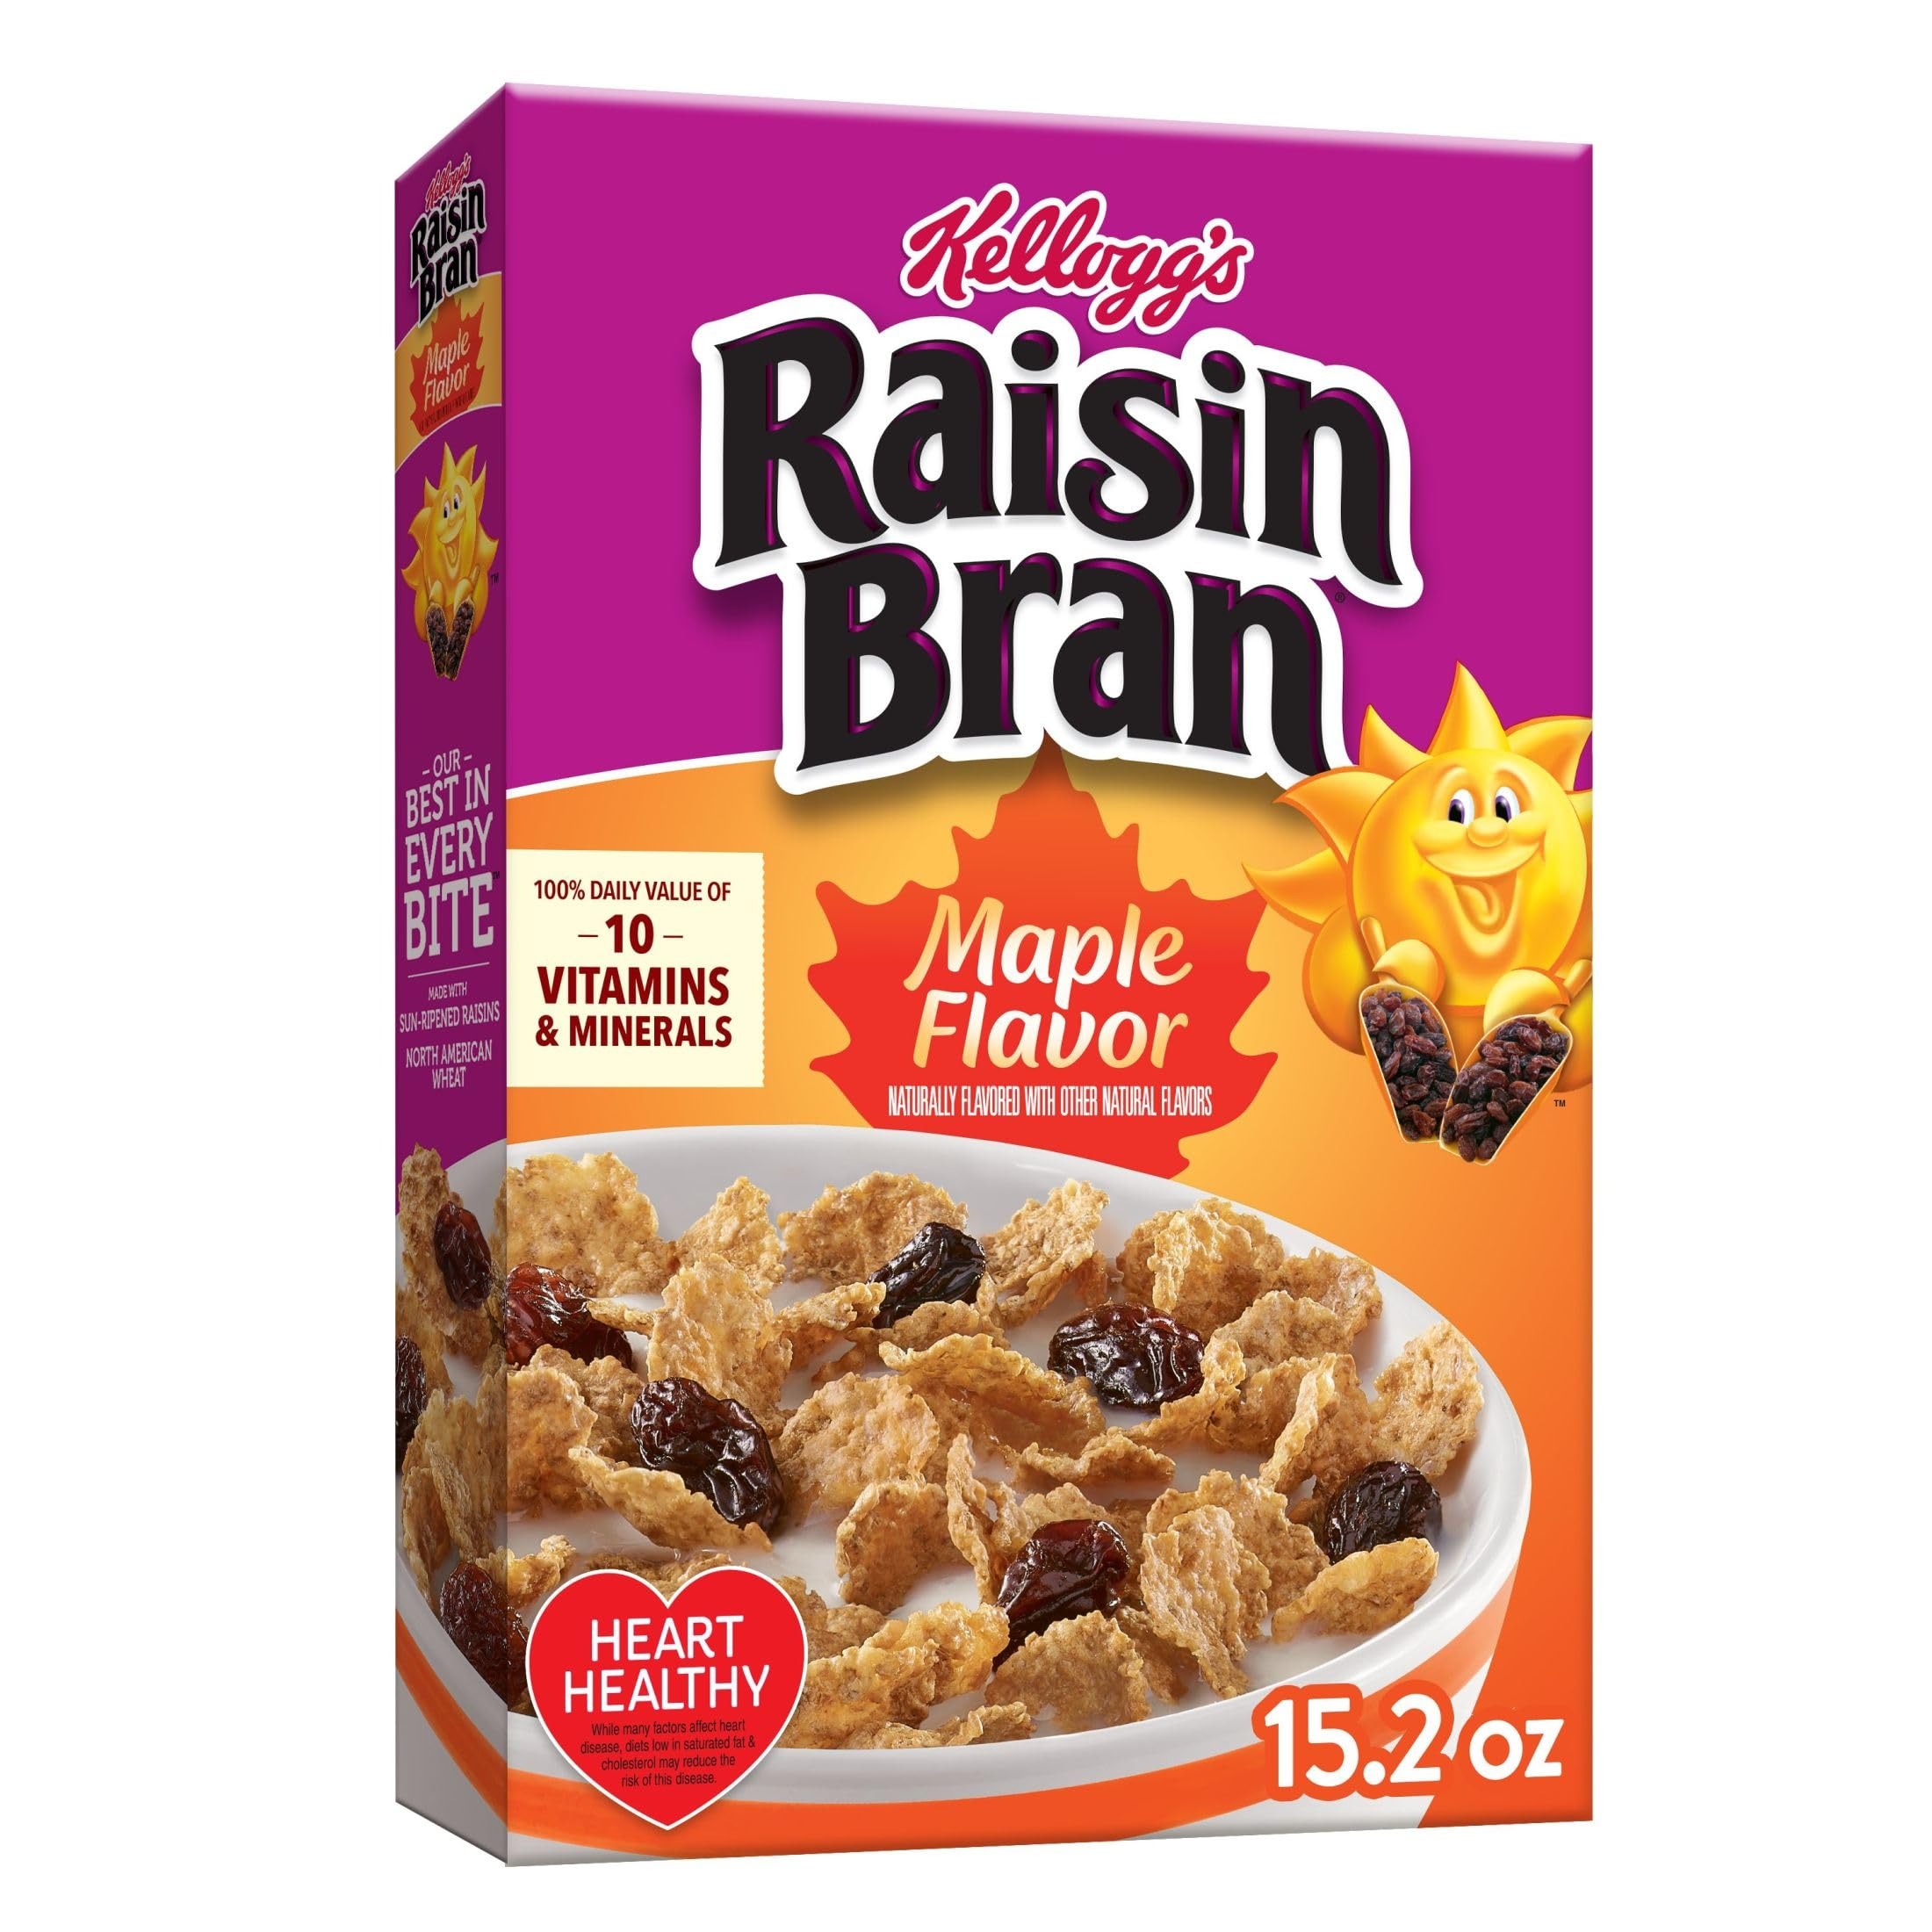
Item Name: Raisin Bran Cold Breakfast Cereal Maple Flavor, 15.2oz Box (1 Box)
Bullet Point 1: Excite taste buds with irresistible maple flavored breakfast cereal bursting with plump, juicy raisins; Contains 100% daily value of 10 vitamins and minerals
Bullet Point 2: Flavorful blend of crunchy flakes that provide a good source of fiber, pleasantly sweet raisins, and the amazing maple flavor; Helps gets more fiber in your diet
Bullet Point 3: 5g fiber per serving; Low fat; 16g of whole grain per serving; Contains wheat ingredients; Kosher Pareve
Bullet Point 4: A heart-healthy cereal that's great for the whole family (while many factors affect heart disease, diets low in saturated fat and cholesterol may reduce the risk of this disease)
Bullet Point 5: Includes one, 15.2-ounce box of convenient, ready-to-eat cereal; Packaged for freshness and great taste
Value: 15.2
Unit: Ounce

Price: 12.8